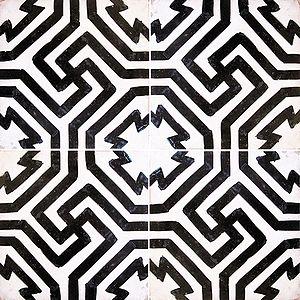
La Manufacture Giustiniani est l'une des plus célèbres manufactures de céramique napolitaine dont l'activité se situe entre les XVIIe et XIXe siècles.